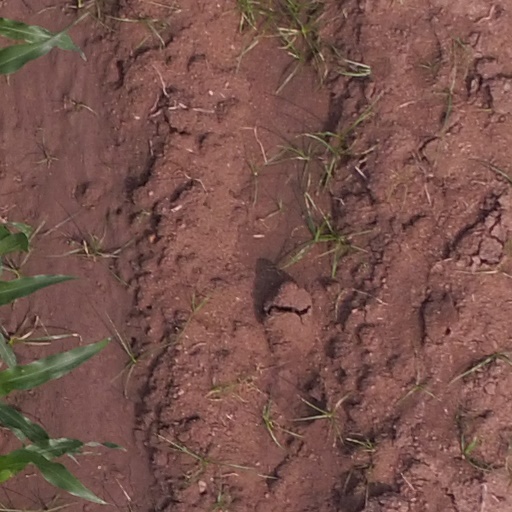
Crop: maize; corn